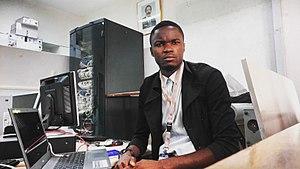
Ingenieur reseaux This is an image of ""African people at work"" from Cameroon"
Un informaticien est une personne qui exerce un métier dans l'étude, la conception, la production, la gestion ou la maintenance des systèmes de traitement de l'information.